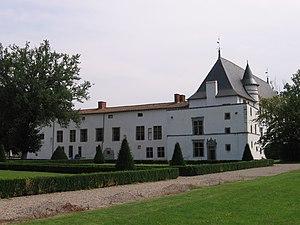
Château de la Bastie-d'Urfé, vue des jardins
La Bâtie d'Urfé est un château du Forez, situé à Saint-Étienne-le-Molard, dans la Loire, en Auvergne-Rhône-Alpes.
Claude d'Urfé fut au XVIᵉ siècle gouverneur royal et bailli du Forez après le rattachement du comté au domaine royal. Ce gentilhomme du XVIᵉ siècle, élevé à la Cour de France, fut un ami intime et un fidèle serviteur de François Iᵉʳ, avec qui il combattit durant les guerres d'Italie puis de son fils Henri II. Sa brillante carrière le fit accéder aux plus hautes distinctions, dont celles de gouverneur du Dauphin et des enfants du roi